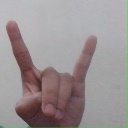
अक्षर: श